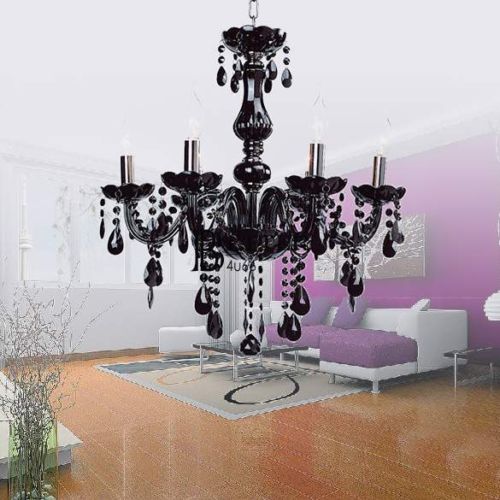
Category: lamp